Hvosno

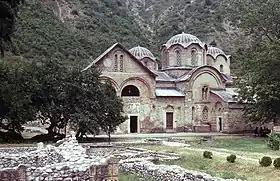
The Patriarchal Monastery of Peć in Hvosno, seat of Serbian Orthodox church from the late 13th century up to 1766 (as photographed in 1980)

Hvosno ("thick wood") was a medieval Serbian county located in the northern part of the Metohija region, in what is today Kosovo. It roughly encompassed the areas of the modern Istog and Peja municipalities. It was surrounded by the counties of Jelci to the north; Budimlja and Plav to the west; Zatrnava to the south; Drškovina and Podrimlje to the east and southeast.